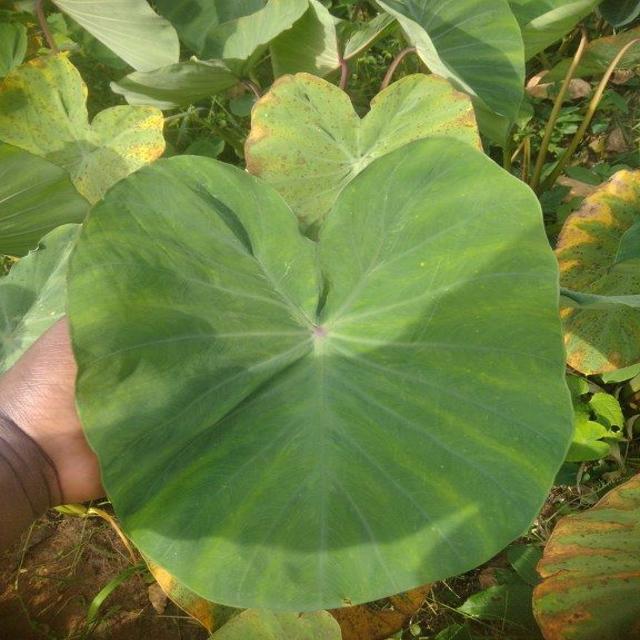
Label: Healthy